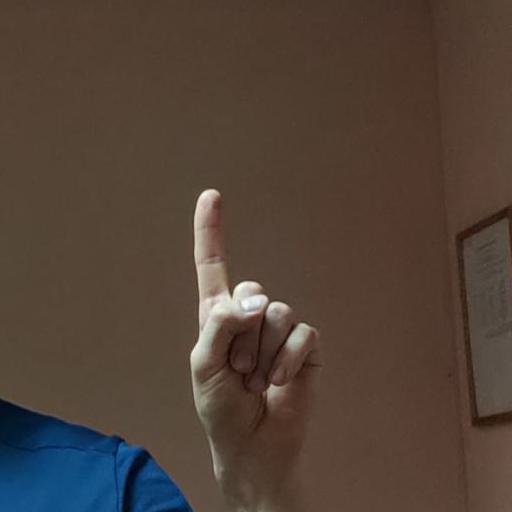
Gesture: one